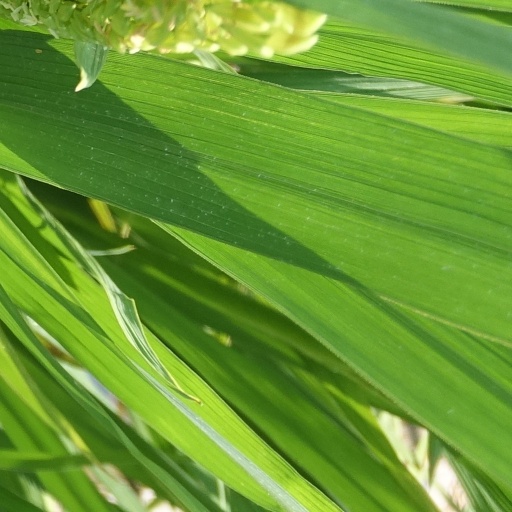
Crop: rice